Gourgeon

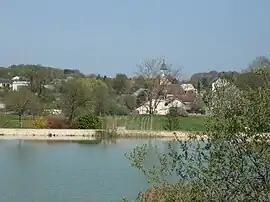
A general view of Gourgeon

Gourgeon is a commune in the Haute-Saône department in the region of Bourgogne-Franche-Comté in eastern France.